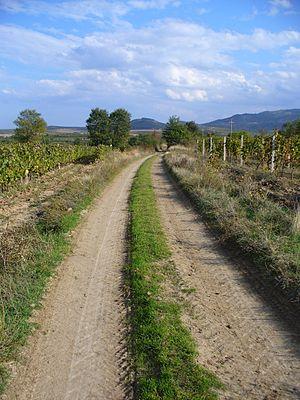
La viticulture a été introduite en Macédoine du Nord pendant l'Antiquité. Le pays, essentiellement montagneux, connaît un climat continental modéré et produit actuellement des cépages internationaux et locaux. Sa production est surtout orientée vers l'exportation, notamment vers l'Allemagne, et se développe rapidement, en raison de nombreux investissements. Le vignoble macédonien s'étend sur 28 000 hectares. Le pays produit 980 000 hectolitres de vin par an, pour 150 000 tonnes de raisin récolté. La plus grande entreprise, la Tikveš Winery, a été classée en 2008 parmi les trente meilleures marques mondiales lors du Salon international de l'alimentation.